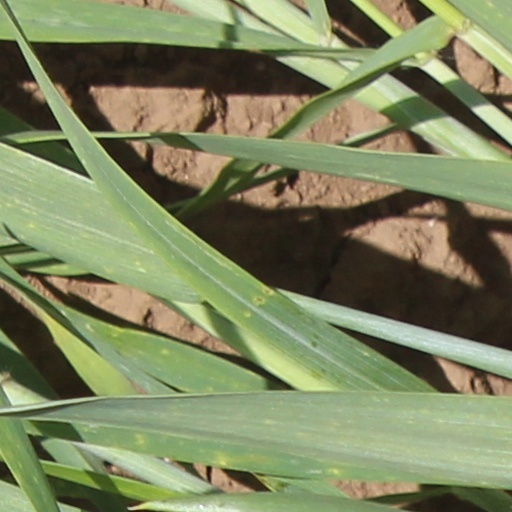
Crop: wheat